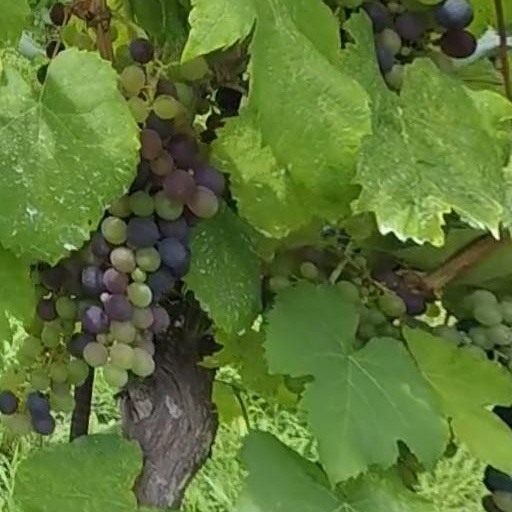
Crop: grape